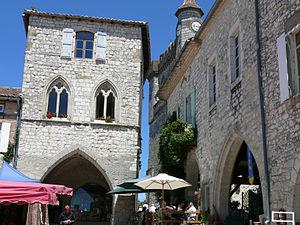
Monflanquin - Maison dite du Prince Noir et la place Foch
Monflanquin est une commune du Sud-Ouest de la France, située dans le département de Lot-et-Garonne, en région Nouvelle-Aquitaine. Ses habitants sont appelés les Monflanquinois.